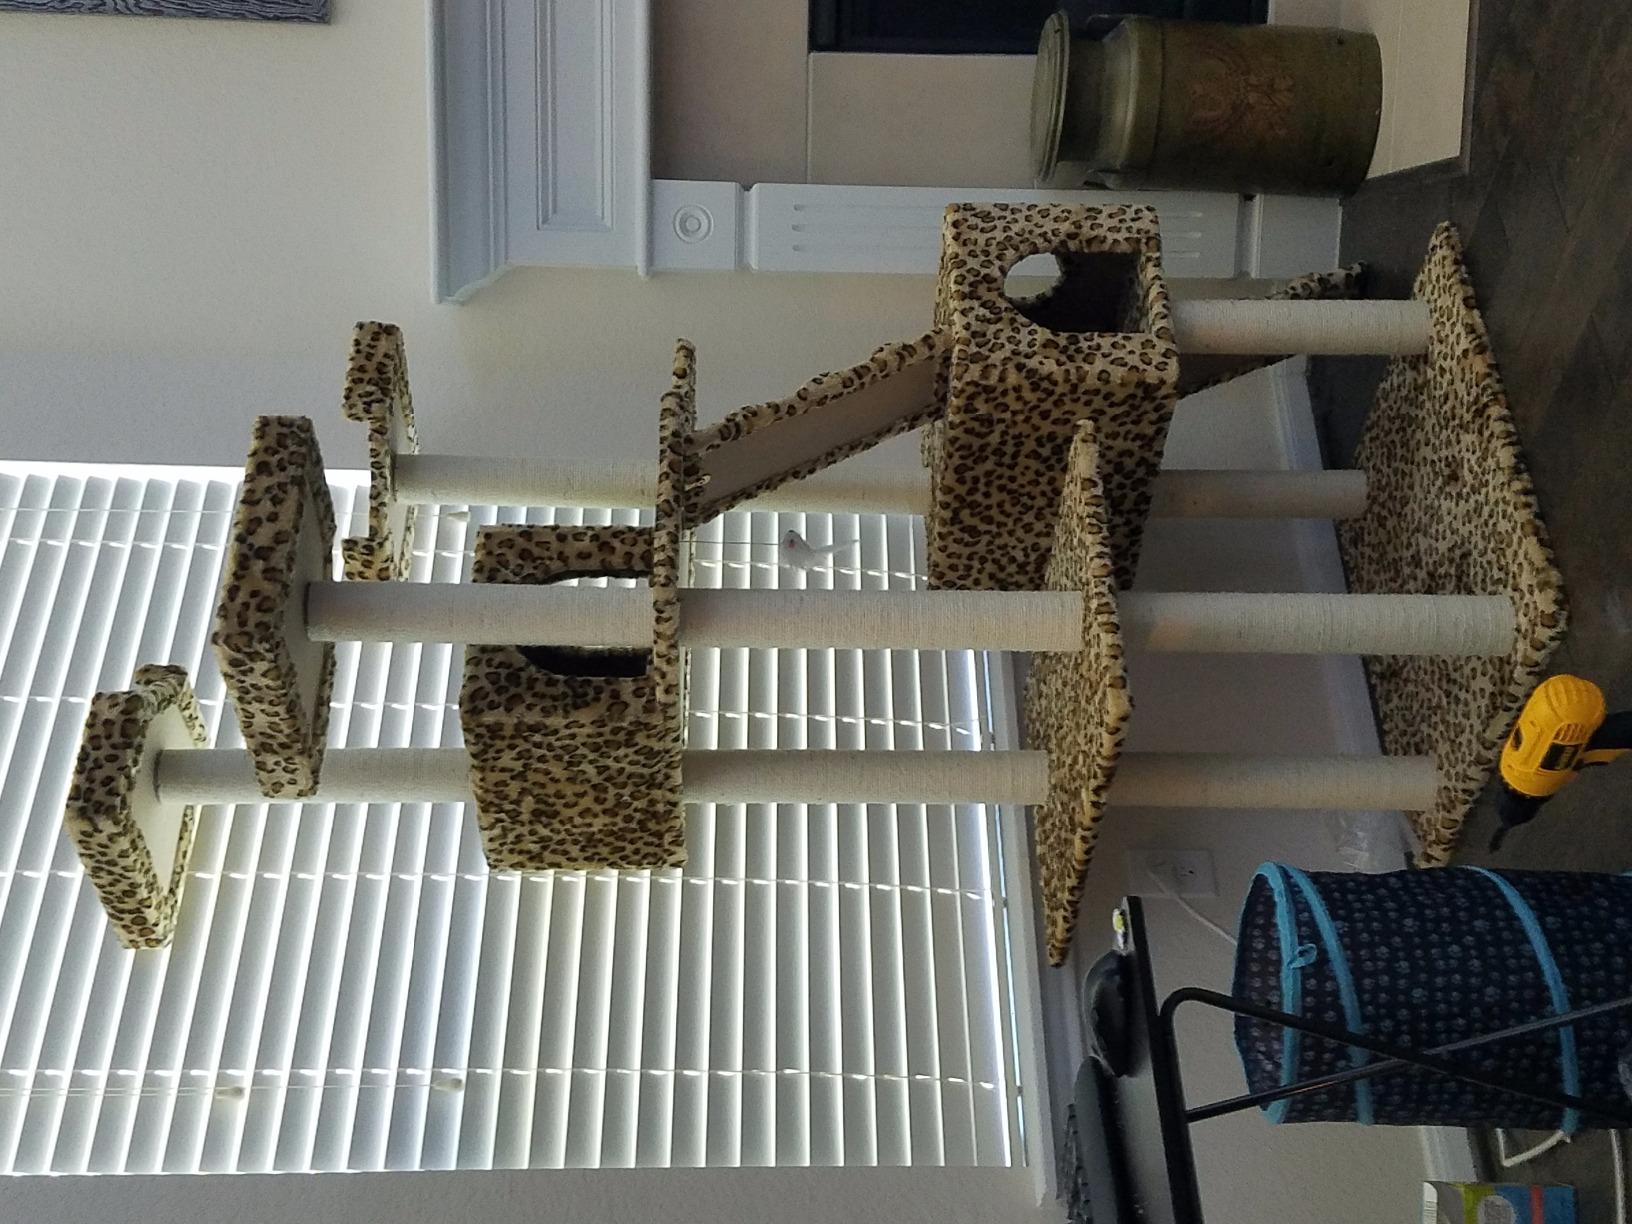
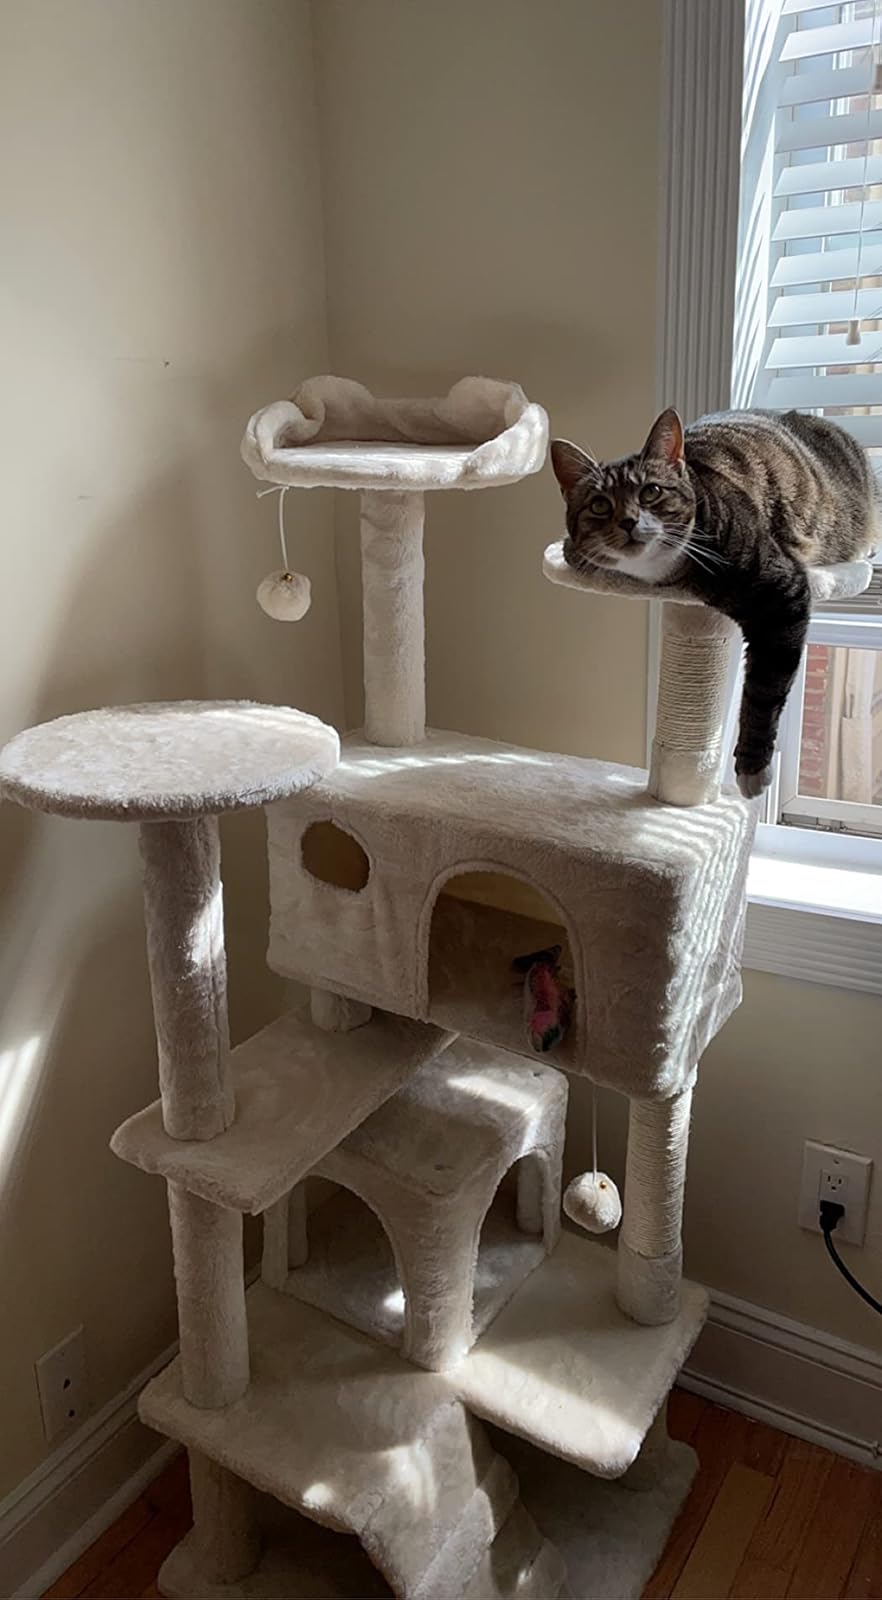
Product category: items_cat tree
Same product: no